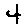
Label: 4